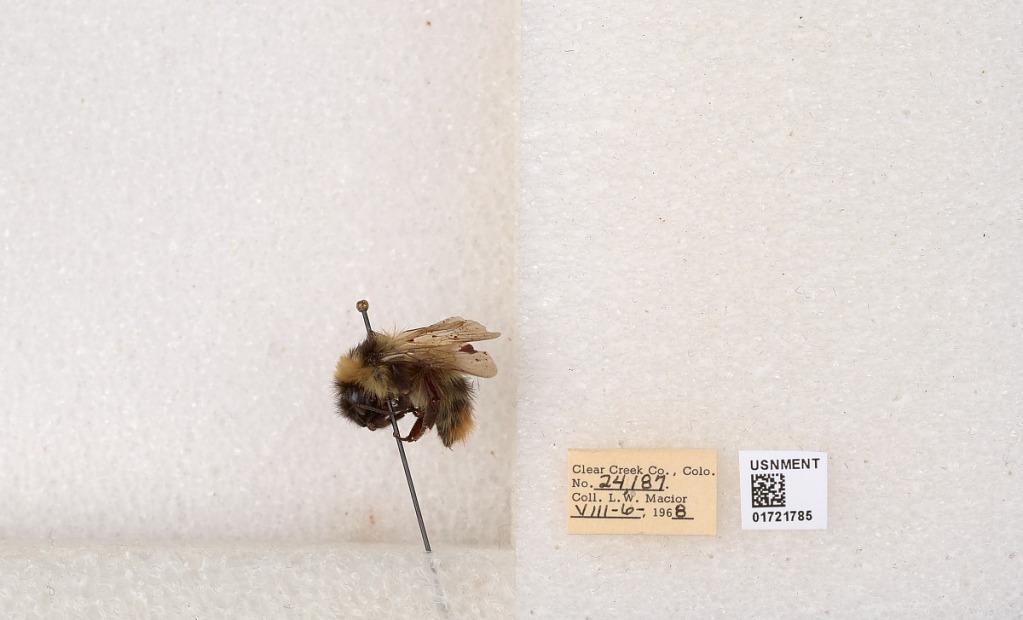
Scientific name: Bombus kirbyellus
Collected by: L. Macior
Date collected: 1968-8-6
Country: United States
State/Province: Colorado
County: Clear Creek
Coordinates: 39.6891, -105.644